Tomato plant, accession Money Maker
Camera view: bottom (45 deg); turntable rotation: 300 degrees
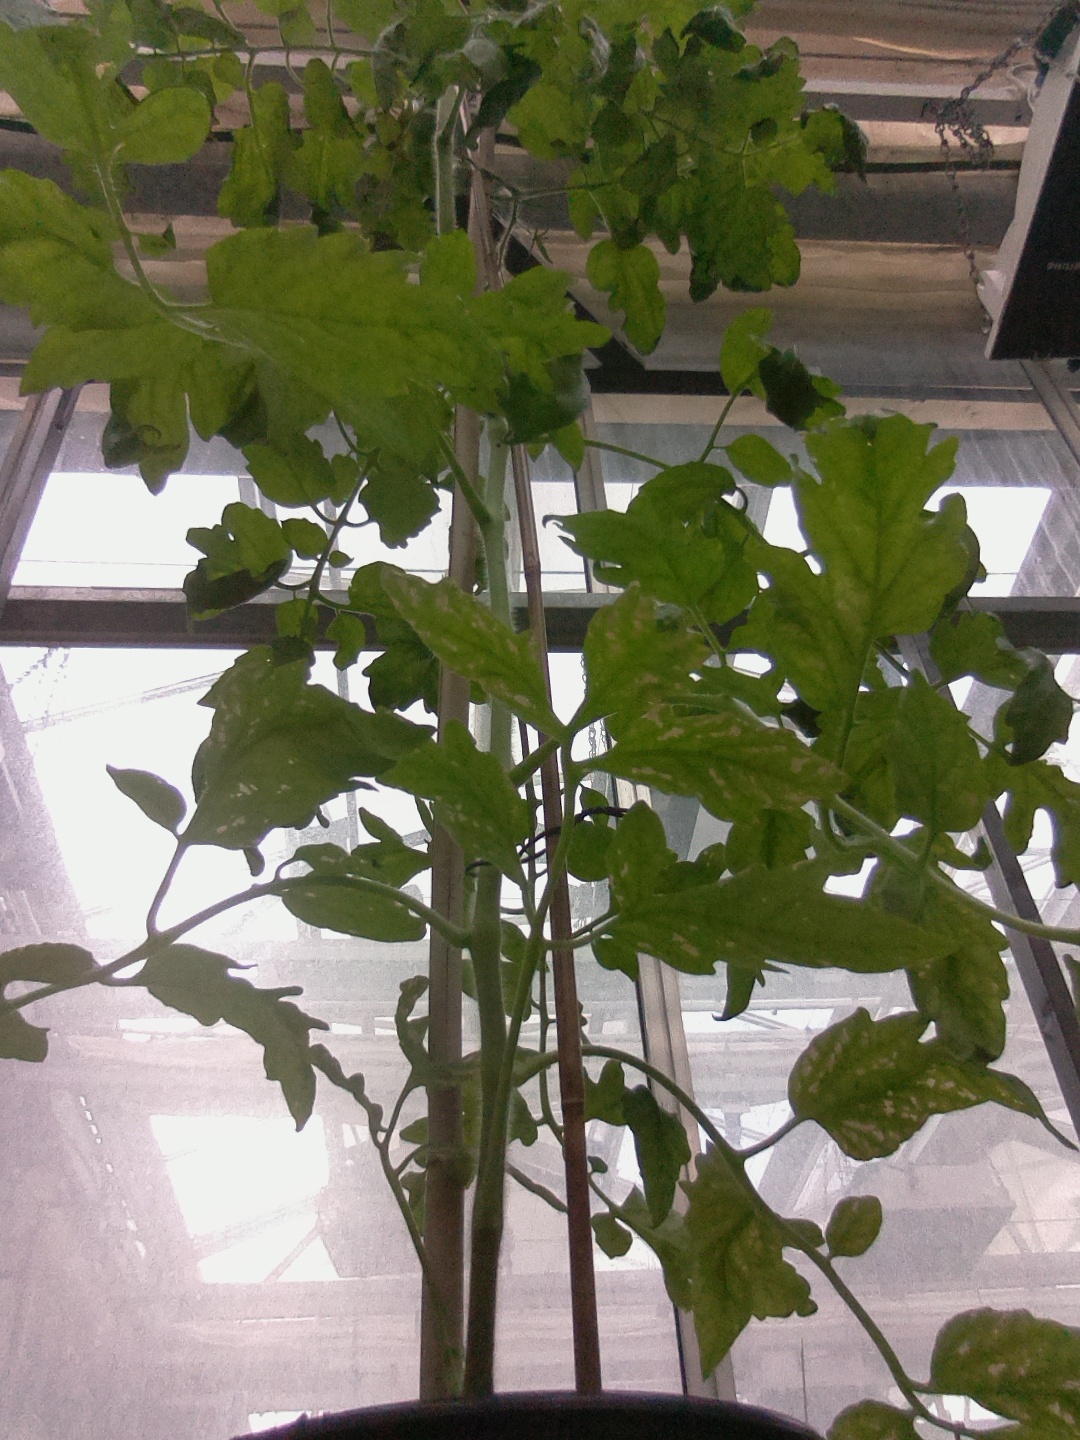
BBCH growth stage 70: Fruits at the main stem or branches visibles